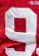
Number: 9